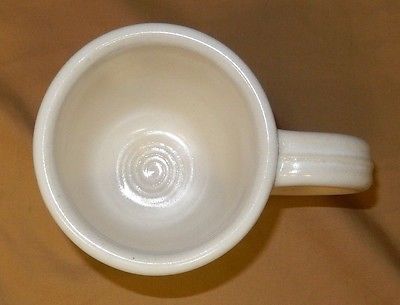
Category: mug